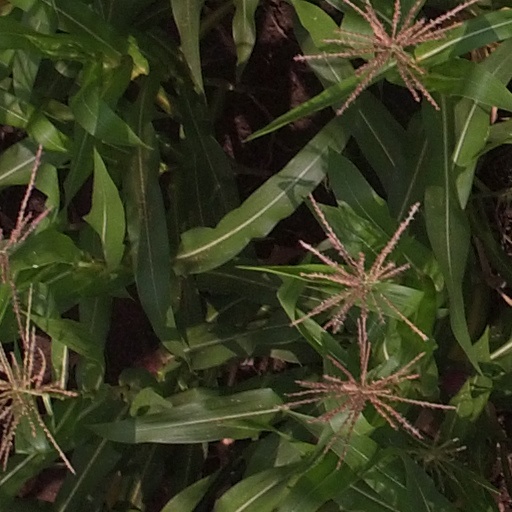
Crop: maize; corn